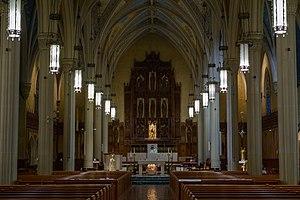
La cathédrale Saint-Jean-l'Évangéliste est la cathédrale du diocèse de Cleveland aux États-Unis. Elle se trouve à Cleveland au 1007 Superior Avenue. Terminée et consacrée en 1852, elle est dédiée à saint Jean l'Évangéliste.